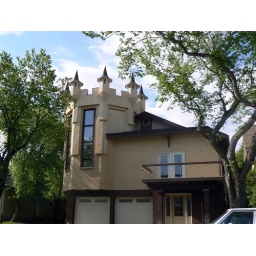
A very strange castle house in Regina.